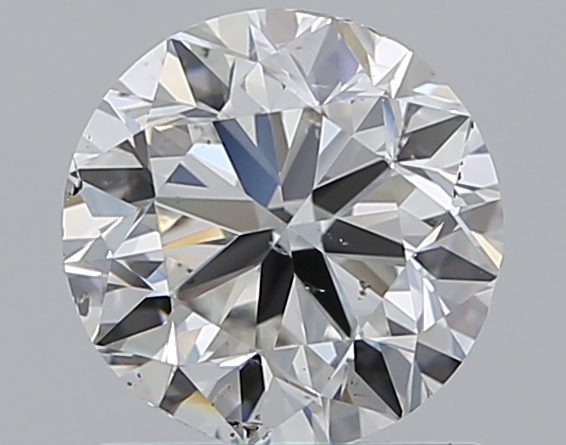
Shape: round
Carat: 1
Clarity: SI1
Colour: G
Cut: VG
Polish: EX
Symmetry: GD
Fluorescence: N
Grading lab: GIA
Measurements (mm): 6.18 x 6.29 x 3.98